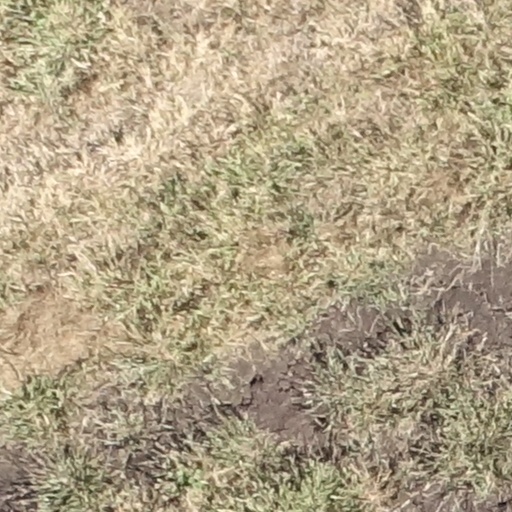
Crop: sorghum